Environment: real
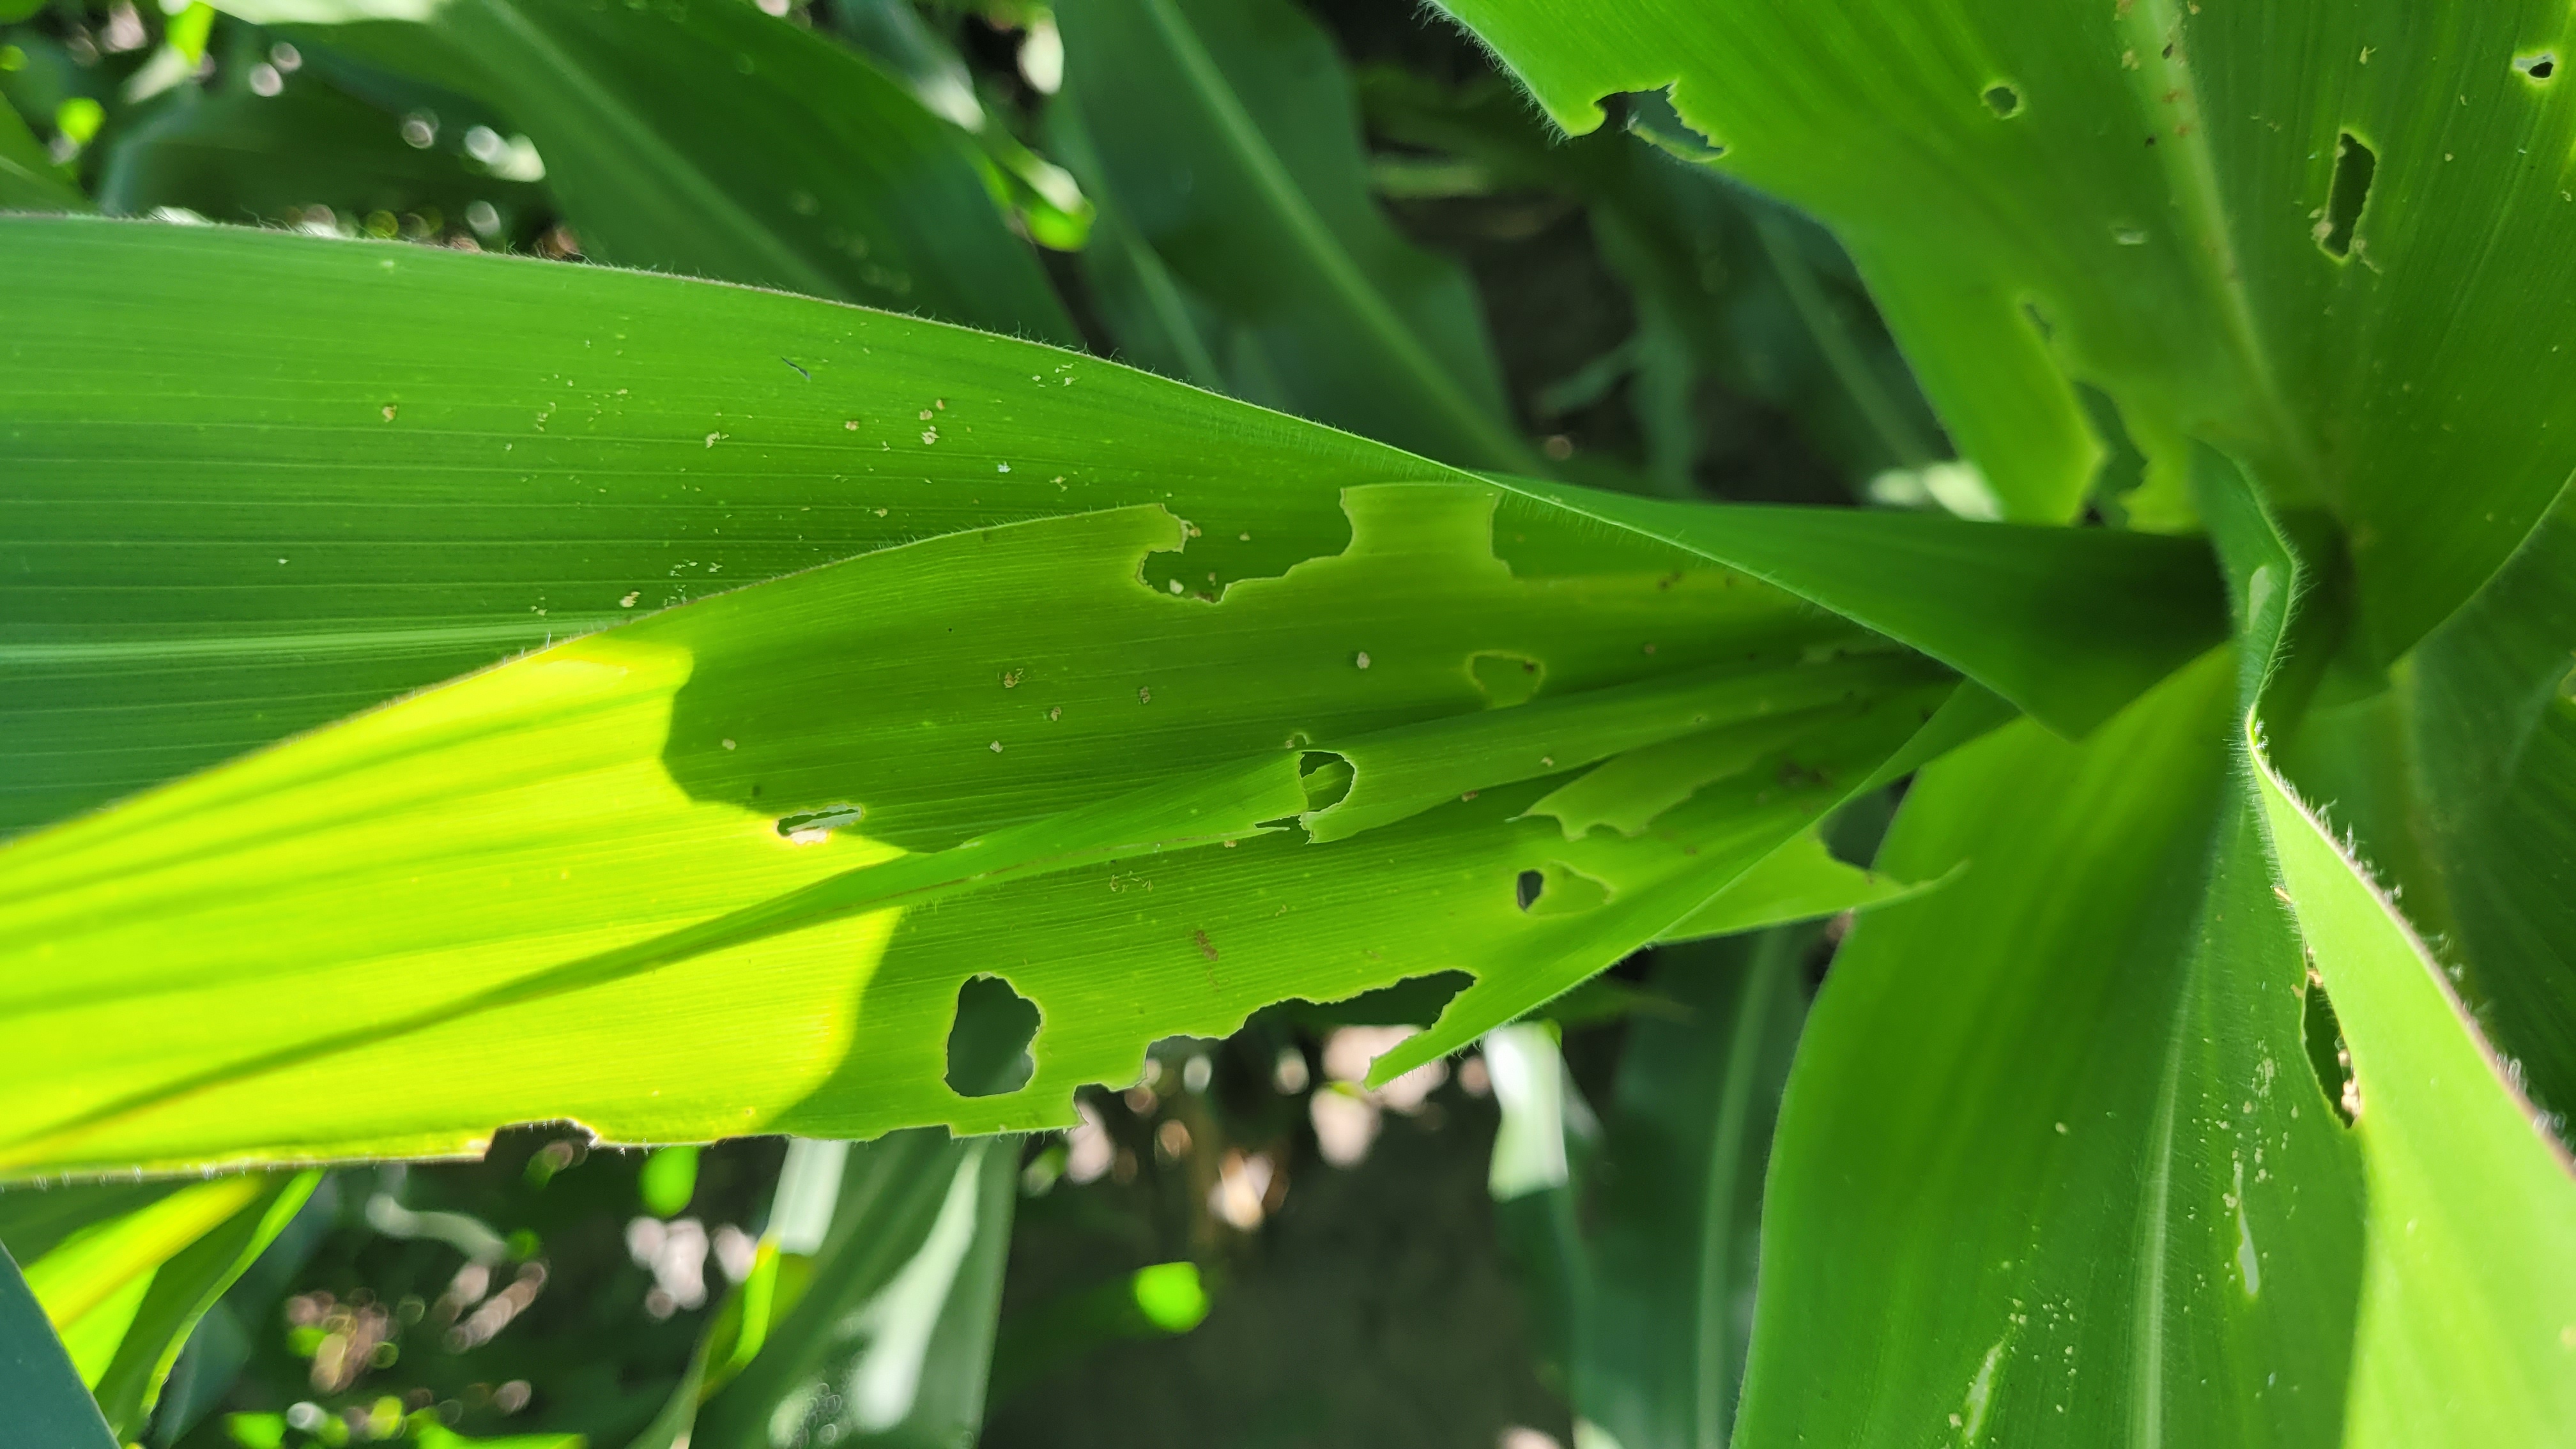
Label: fall_armyworm